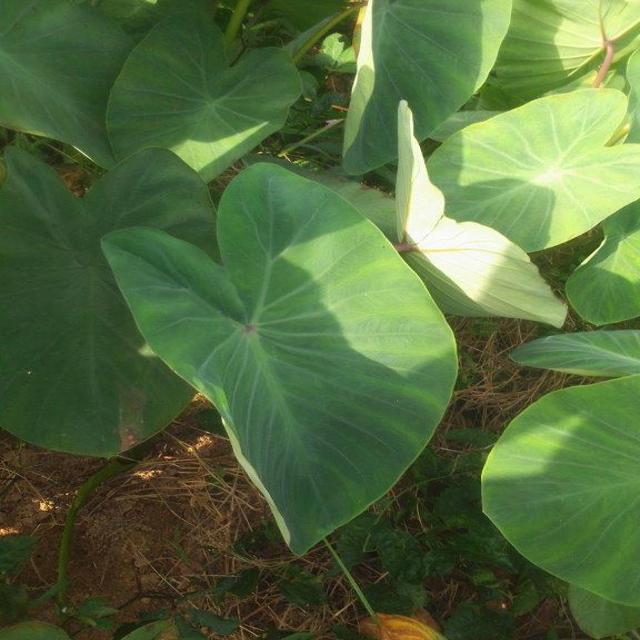
Label: Healthy